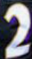
Number: 2